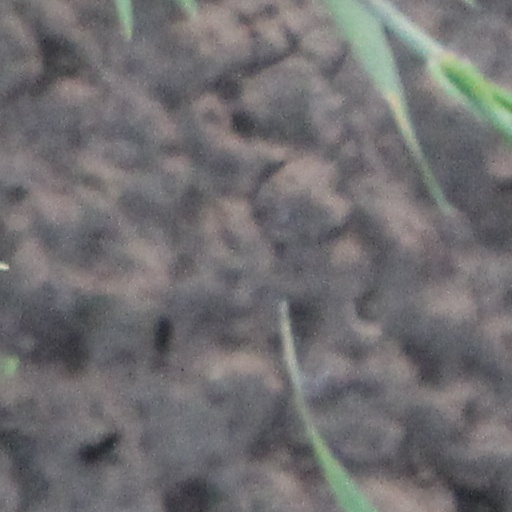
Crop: wheat